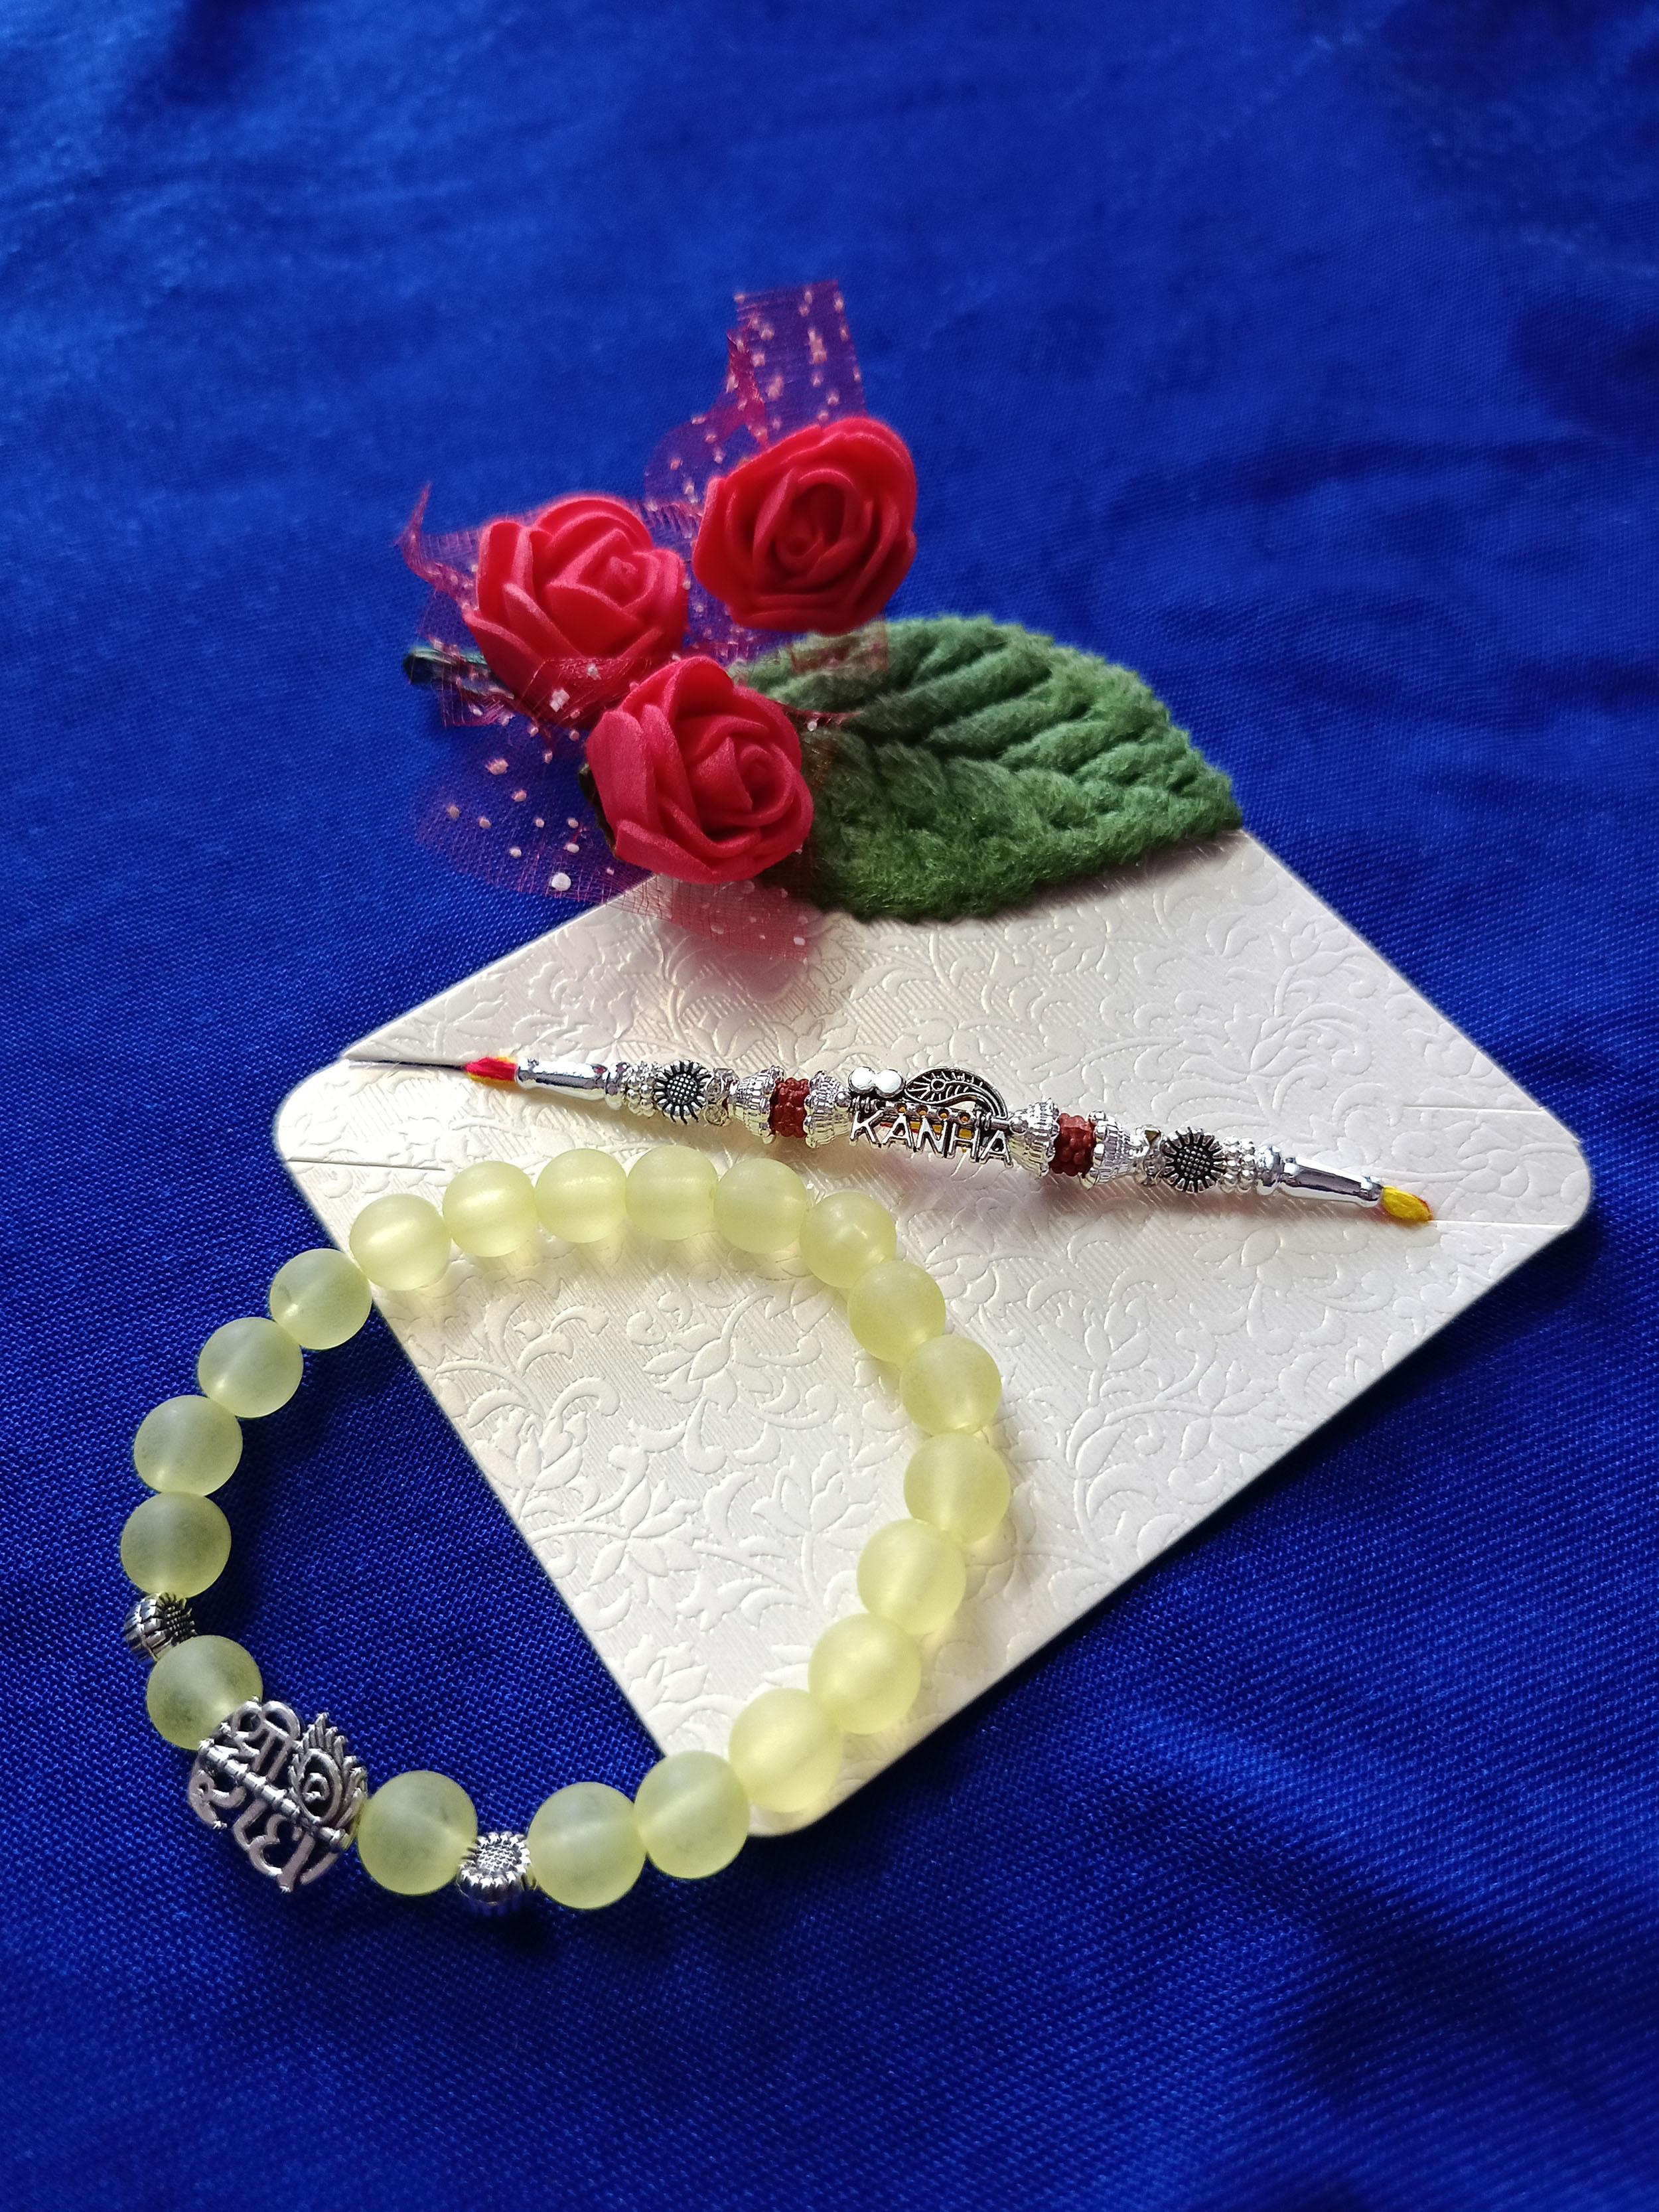
Silver Plated Classic Artificial Pearl Studded Ethnic Couple Rakhi Set for Bhaiya and Bhabhi
Type: Rakhis
Brand: Untouched
Price: Rs. 199
 Celebrate the cherished bond of love and protection with our exquisite Silver Plated Classic Artificial Pearl Studded Ethnic Couple Rakhi Set, specially designed for Bhaiya and Bhabhi. This beautifully crafted set features two rakhis, each intricately designed with regal silver plating and studded with high-quality artificial pearls that add a touch of grace and luxury. The traditional designs reflect rich Indian heritage, making them perfect for celebrating the auspicious occasion of Raksha Bandhan with ethnic charm. Made with durable, high-quality materials, the rakhis ensure both longevity and comfort with their soft threads. Elegantly packaged, this rakhi set is an ideal gift to express your love and strengthen the bond with your Bhaiya and Bhabhi, making this Raksha Bandhan truly memorable.
Features: Couple Rakhi
Included: 1-Couple-Rakhi